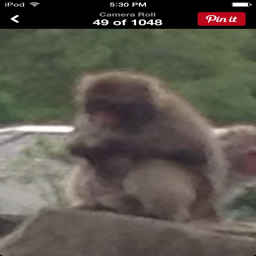
see it at the zoo